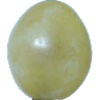
Label: Grape White 1